San Carlos Fortress

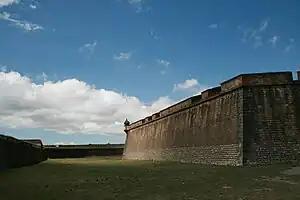
San Carlos Fortress

The San Carlos Fortress (in Spanish: Fortaleza de San Carlos) is an 18th-century fortress in the city of Perote, in the Mexican state of Veracruz. It is also known as the Fort of San Carlos, Perote Castle, the Castle of San Carlos, Perote Prison, San Carlos de Perote Fortress, and San Carlos de Perote Castle.